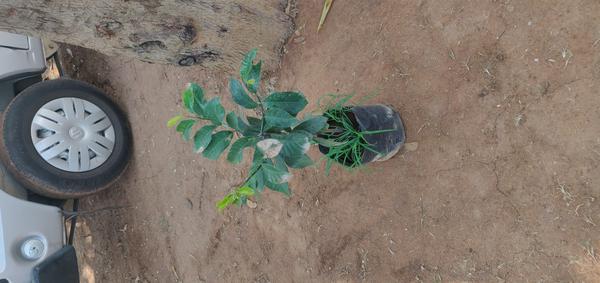
Plant: Mango